Víctor Larco Herrera District

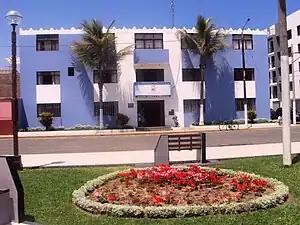
Victor Larco Municipality

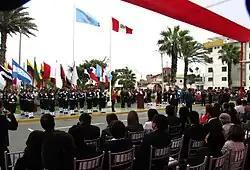
Civic celebration ceremony in the main square of Vista Alegre

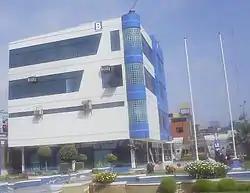
Admission office of the UCV in block 17th of Larco avenue in Victor Larco Herrera District

The city is governed by the Municipality of Victor Larco, which is governed by the provisions of the organic law of municipalities, it has jurisdiction throughout the district and the city, in that sense, the municipality of the district have jurisdiction in matters relating to their own district.